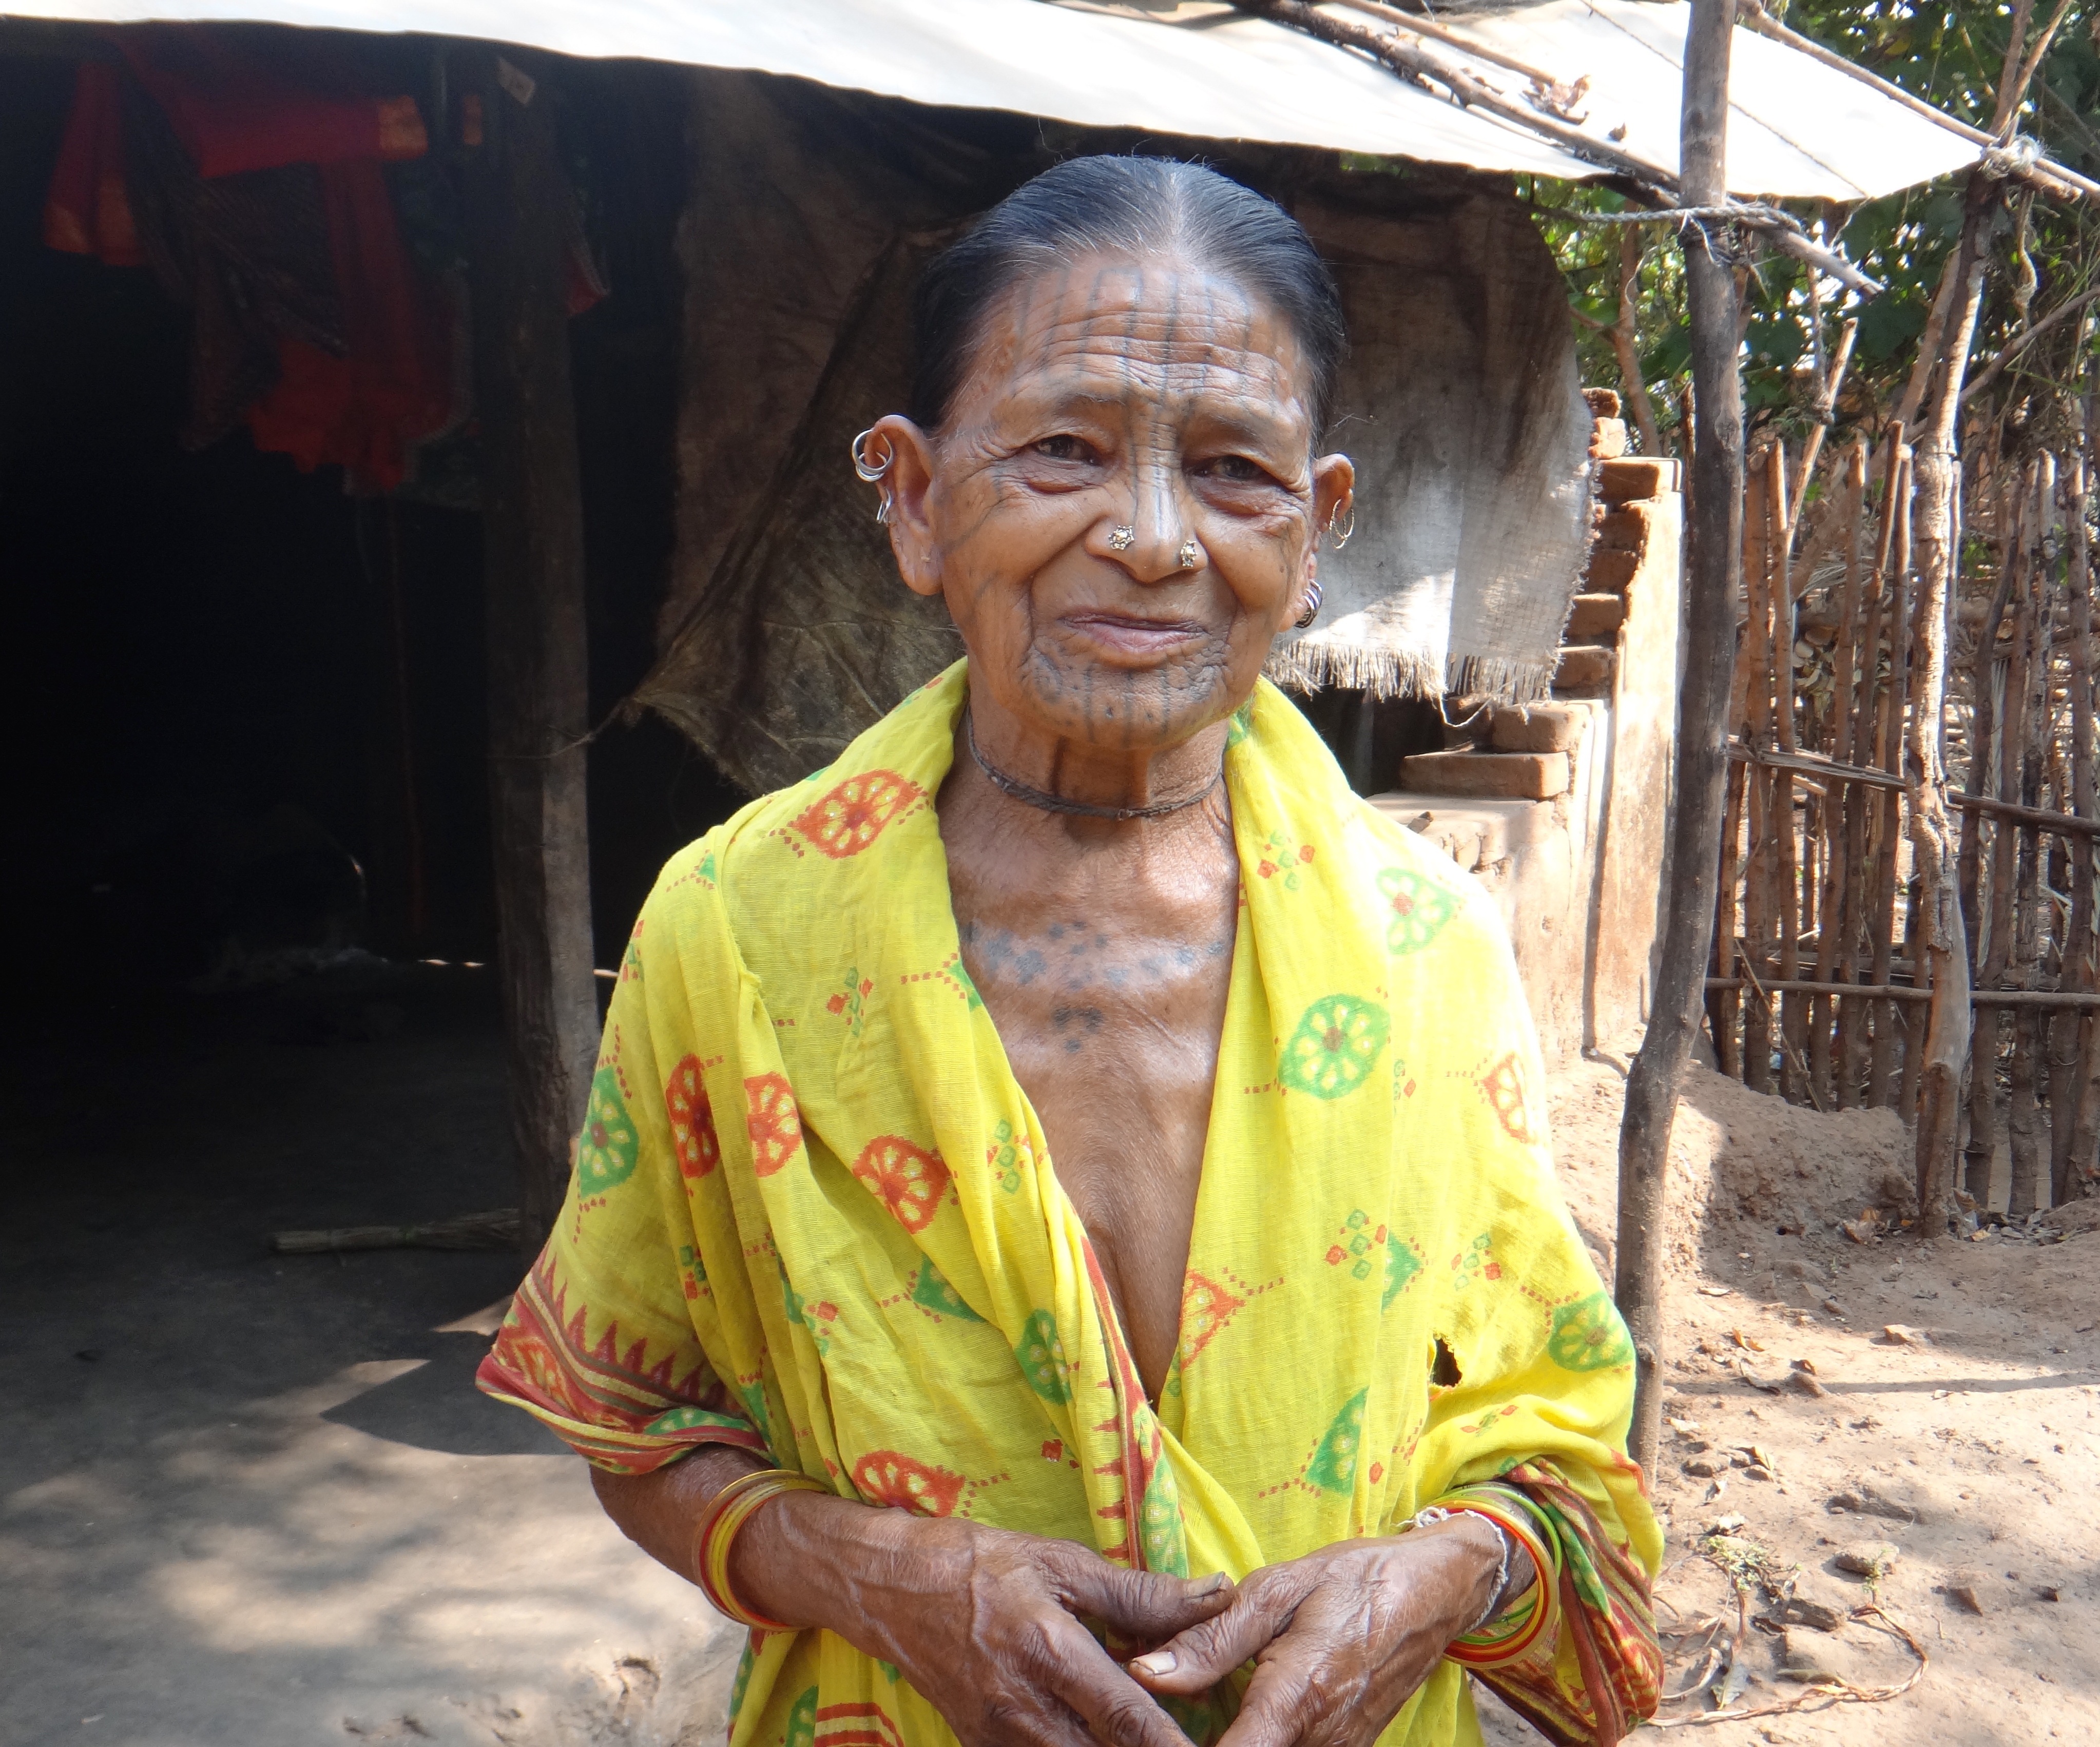
person, people, woman, female, tattoo, ethnic, tribe, native, temple, culture, india, elderly, tribal, traditional, aboriginal, indigenous, odisha, orissa, tribal woman